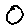
Label: 0